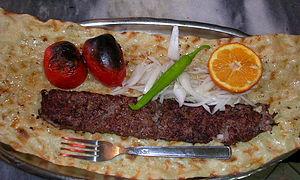
Kabab koubideh ou simplement koubideh est un plat iranien à base de viande kabab préparée à partir de viande hachée d'agneau ou de bœuf La viande est souvent mélangée avec des oignons hachés ainsi que des épices : safran, curcuma, sumac, poivre et sel.